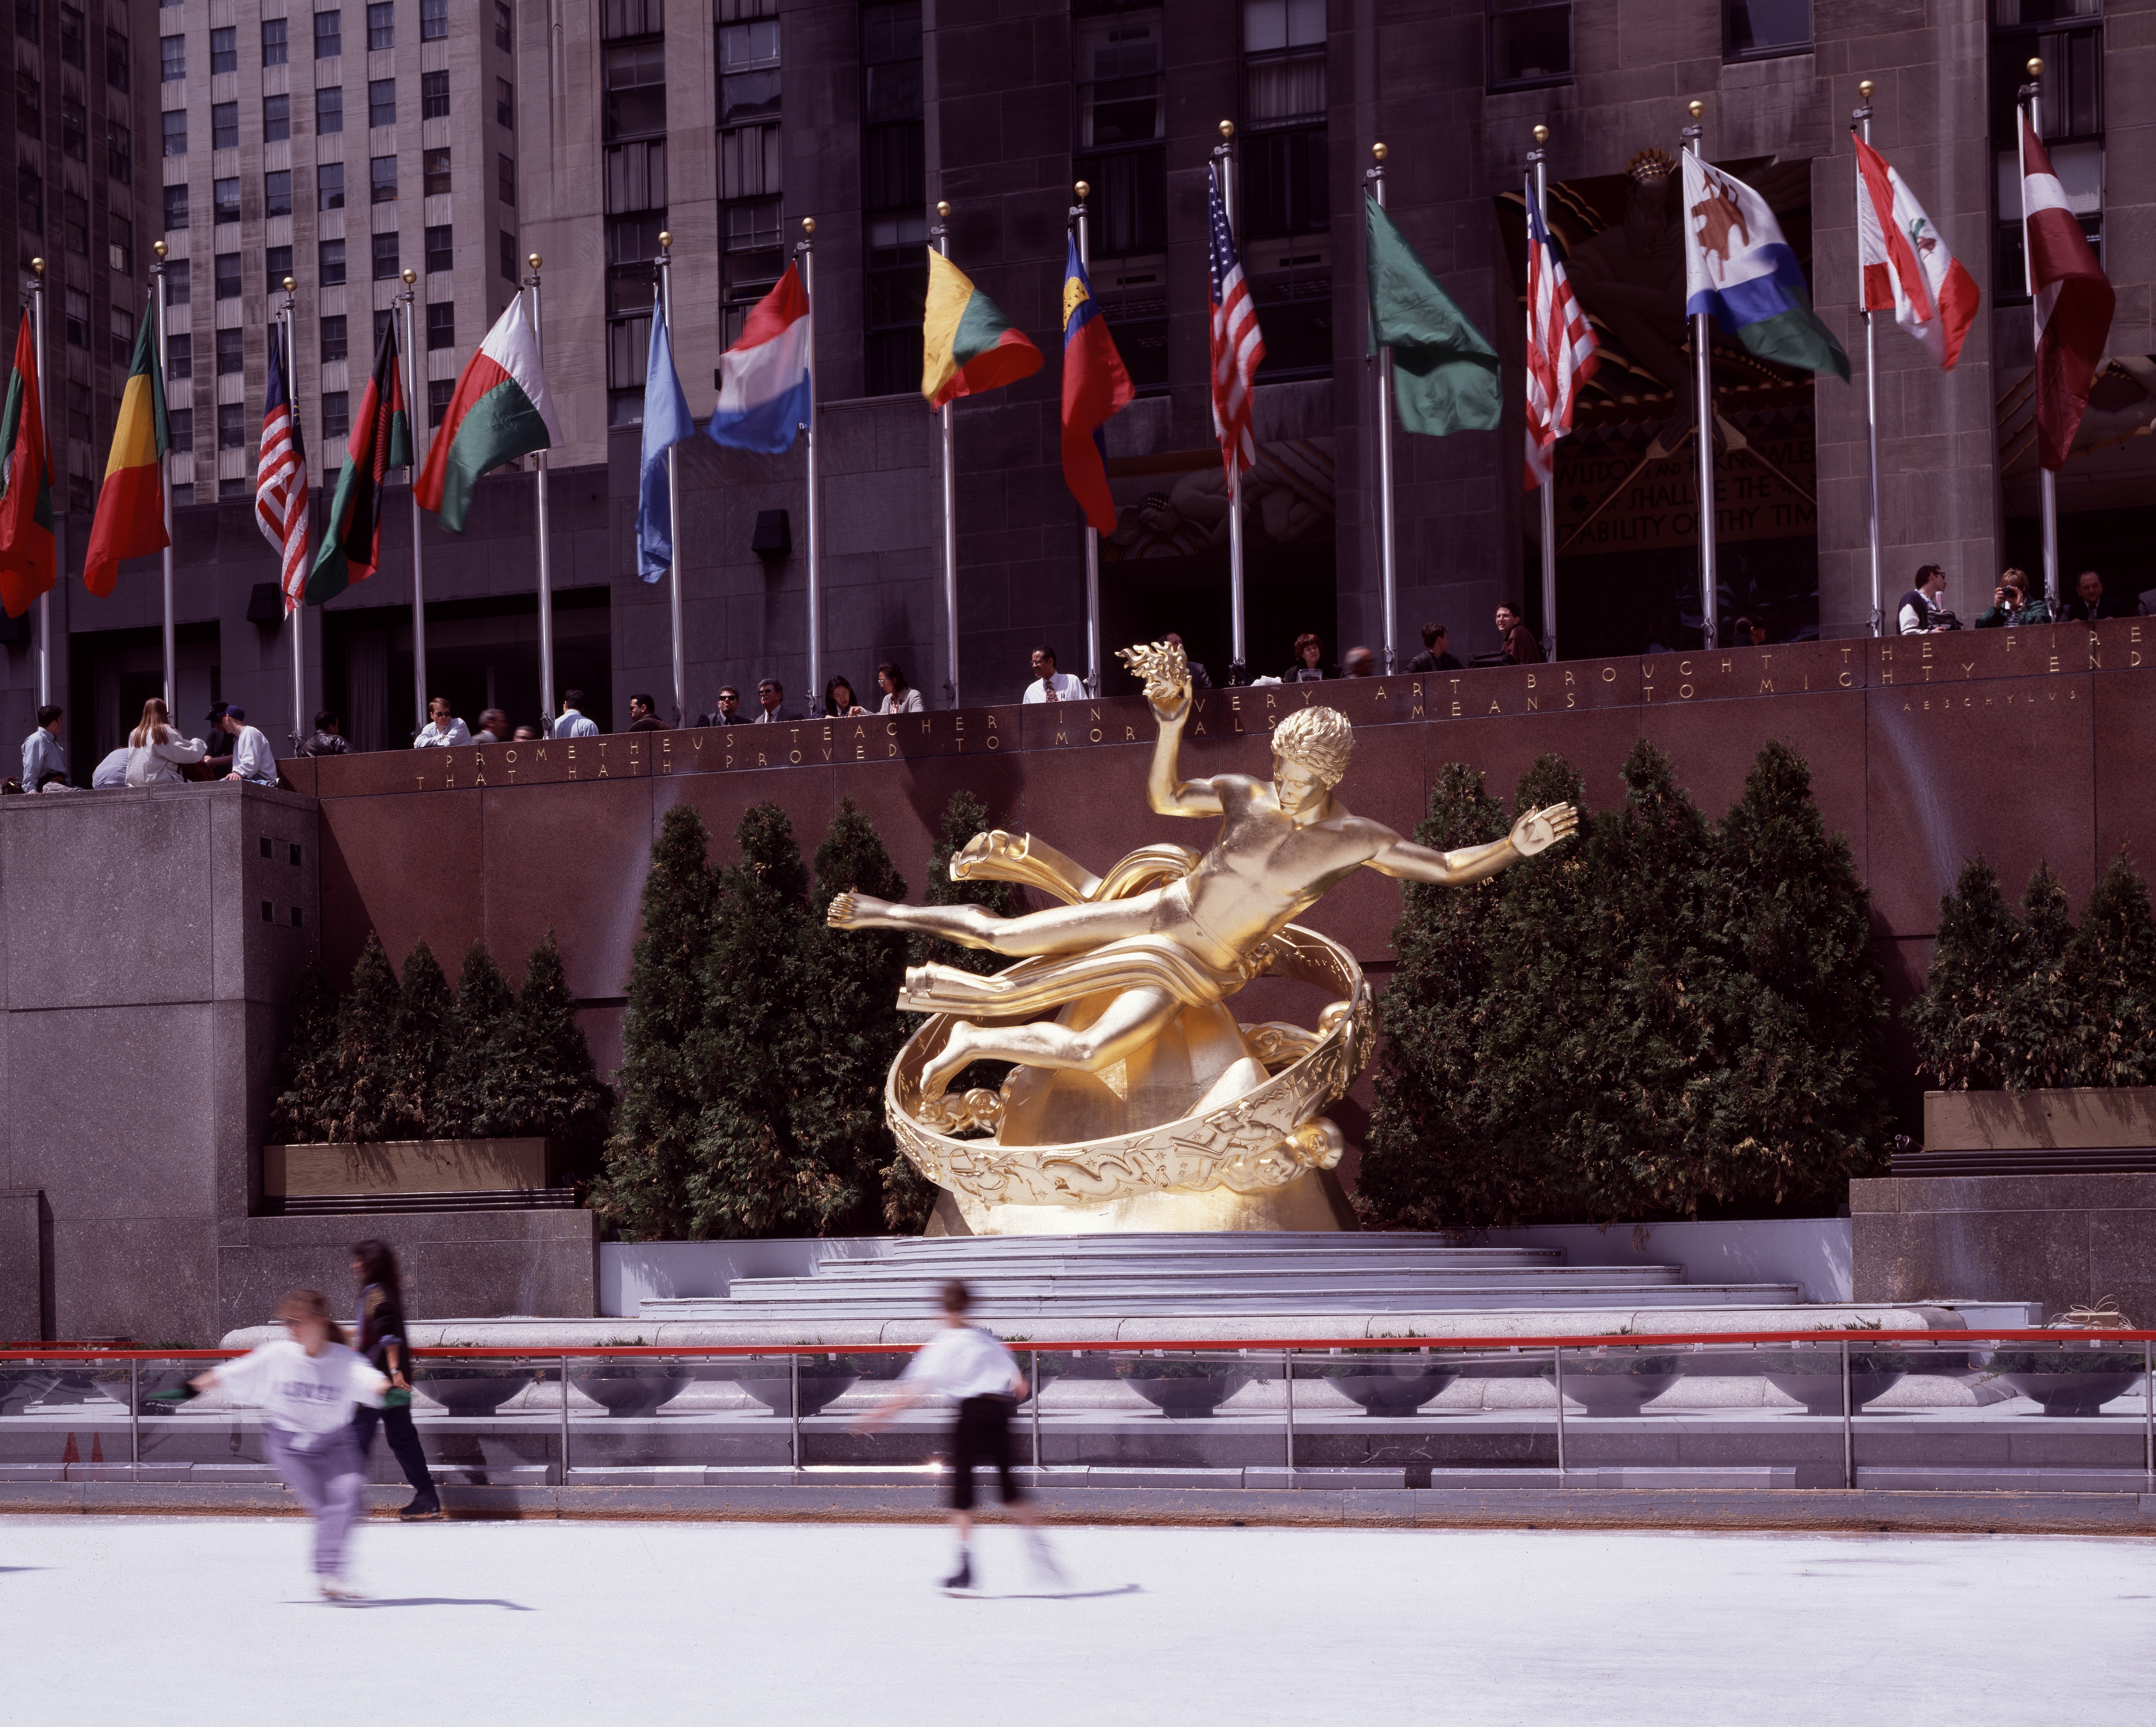
urban, manhattan, new york city, nyc, plaza, usa, landmark, performance art, flags, skaters, rockefeller center, midtown, rink, performing arts, ice skating, prometheus statue